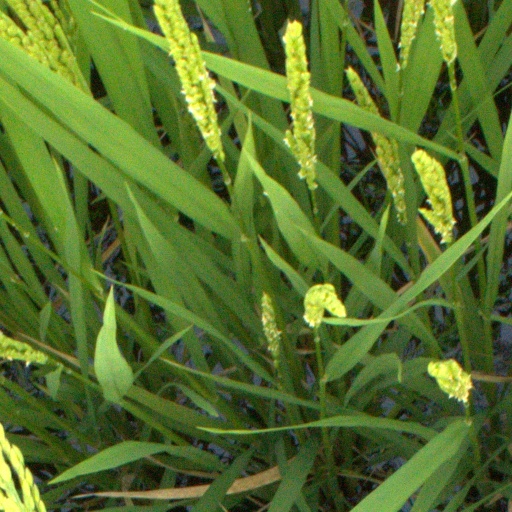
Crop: rice